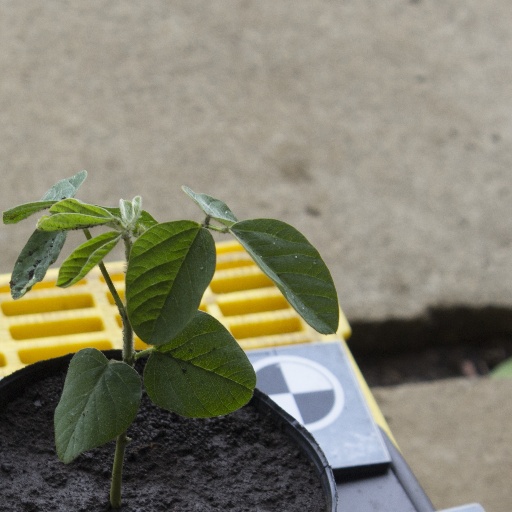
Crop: soybean